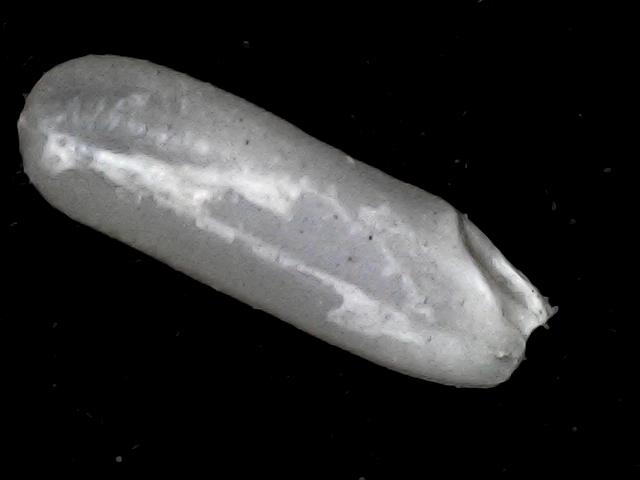
Rice variety: BD87